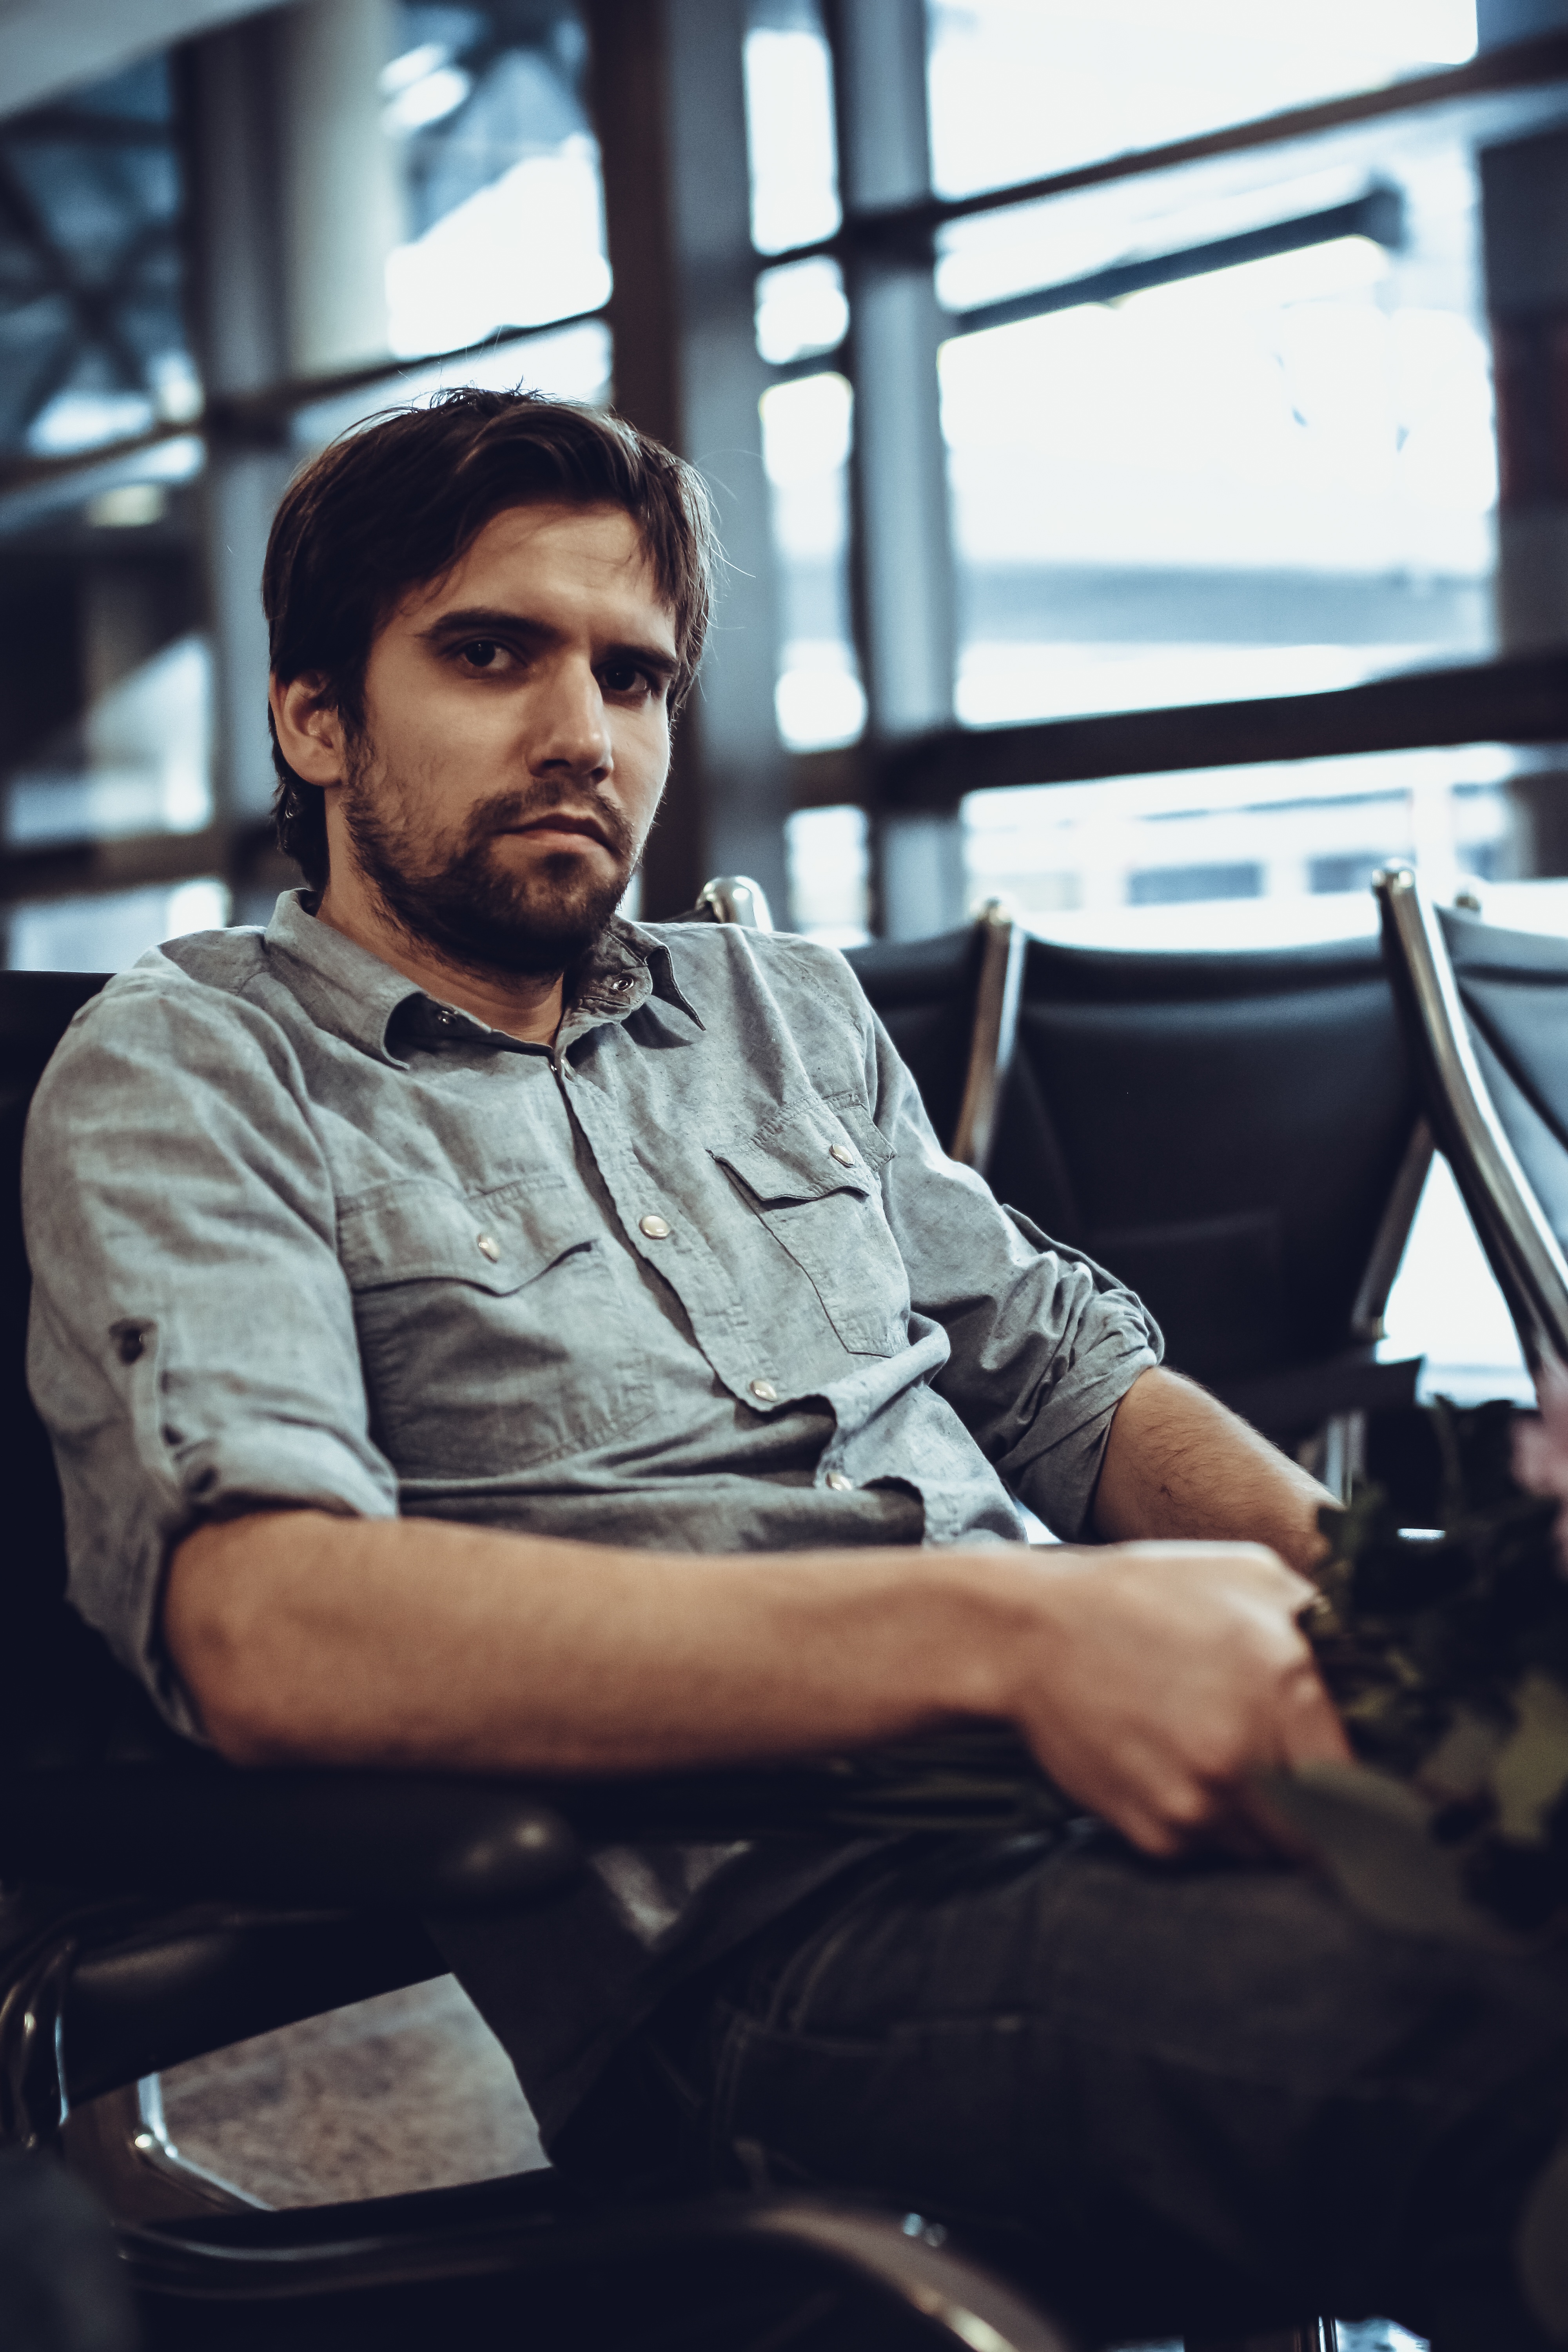
man, person, people, airport, vacation, tourist, travel, male, guy, waiting, portrait, model, young, sitting, trip, lifestyle, luggage, caucasian, face, glasses, sexy, handsome, casual, attractive, adult, human positions, delayed